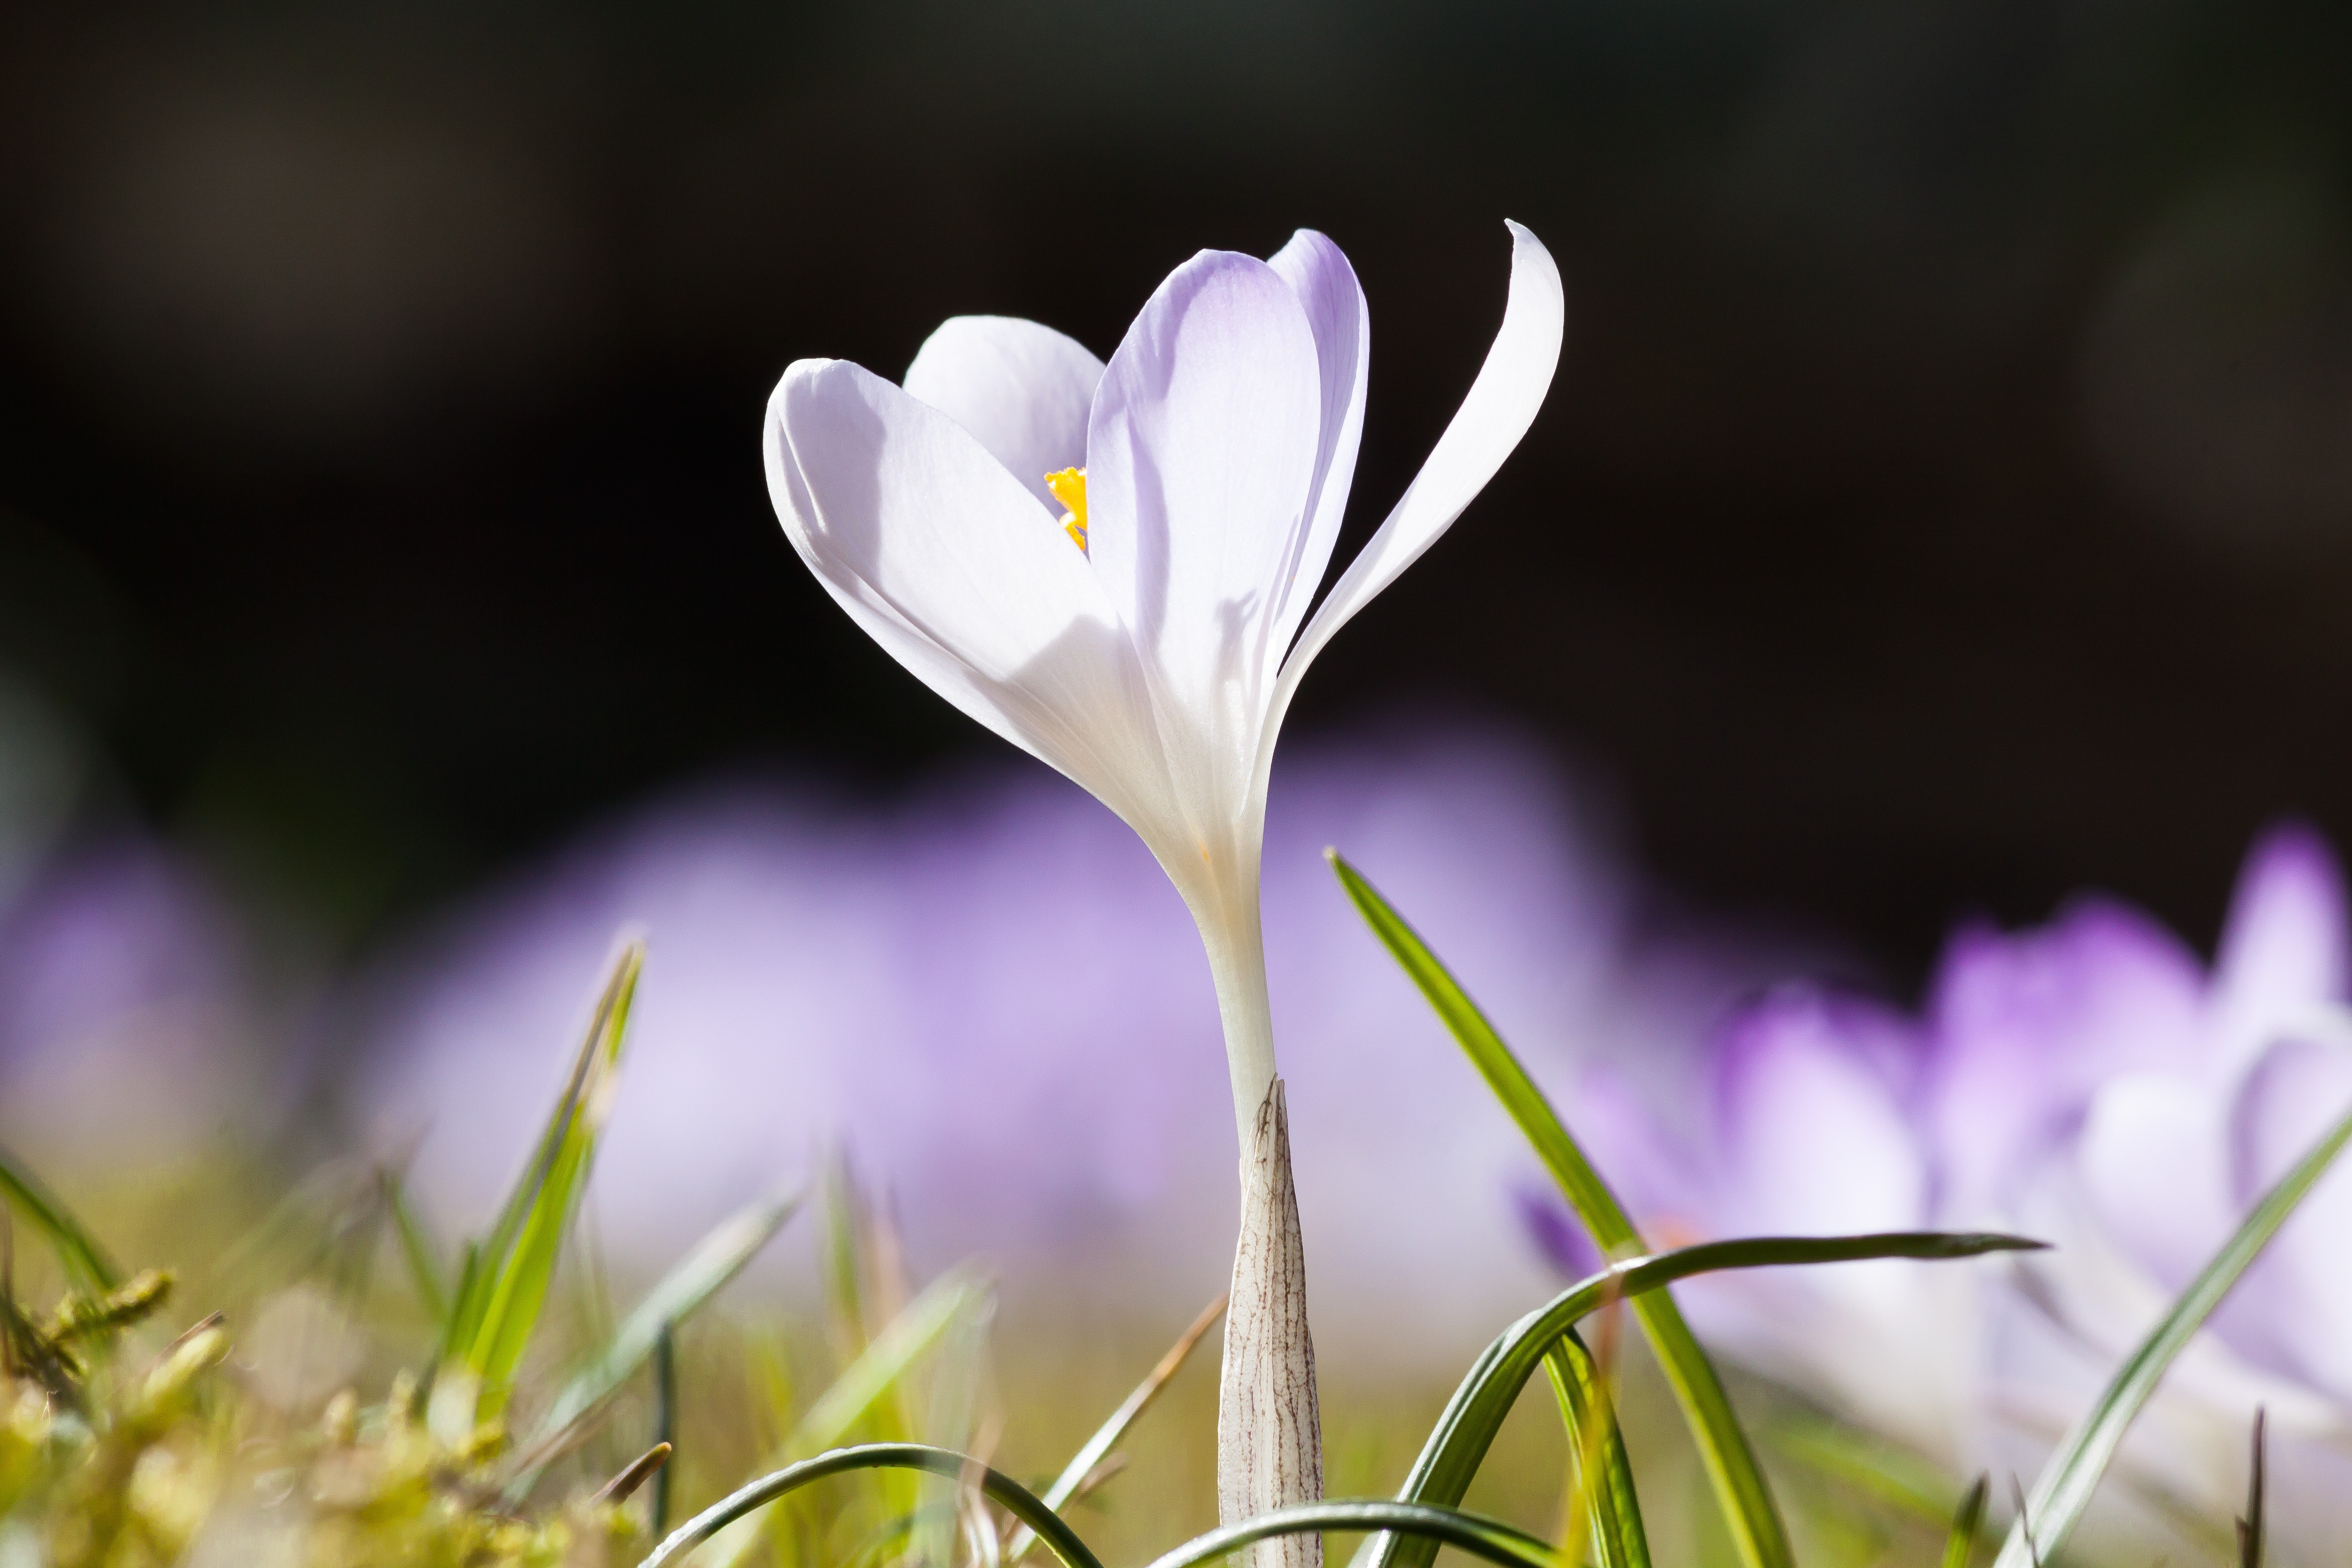
nature, blossom, plant, flower, purple, petal, bloom, spring, macro, botany, flora, wildflower, flowers, close up, violet, crocus, spring crocus, macro photography, spring awakening, fr hlingsanfang, the beginning of spring, schwertliliengewaechs, flowering plant, lenz, plant stem, land plant, iris family, crocus candidus, wild species